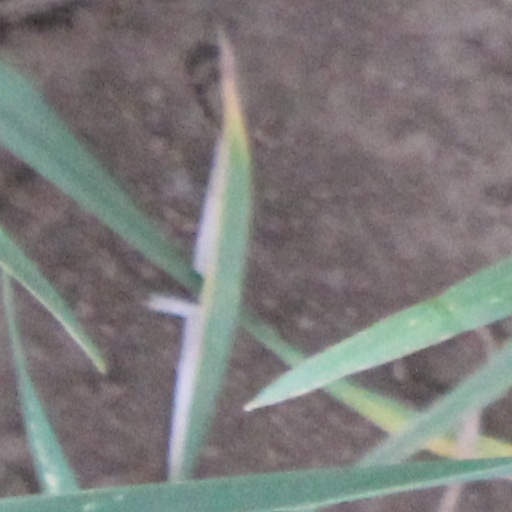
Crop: wheat